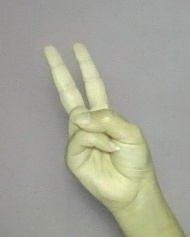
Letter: taa